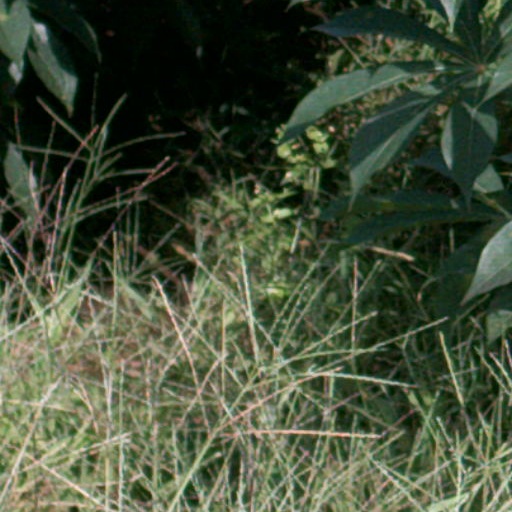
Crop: cassava